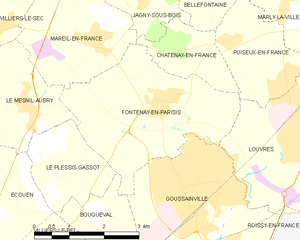
Carte des communes françaises Fontenay-en-Parisis